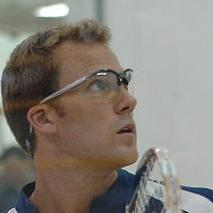
Age: 26